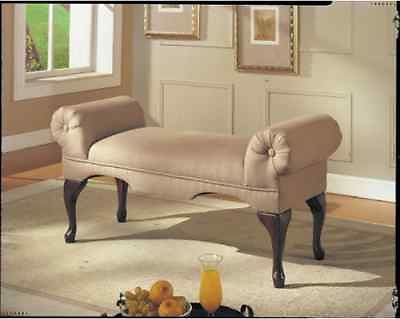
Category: sofa